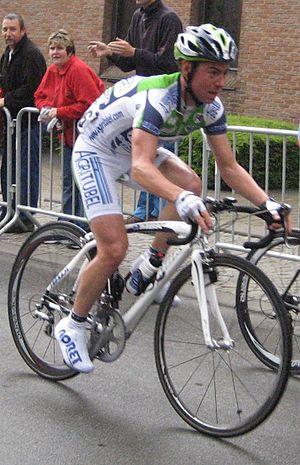
Cédric Hervé est un coureur cycliste français, né le 14 novembre 1979 à Dinan. Il a commencé sa carrière professionnelle en 2002 dans la formation Crédit agricole. En 2007 et 2008, il a été membre de l'équipe Agritubel.